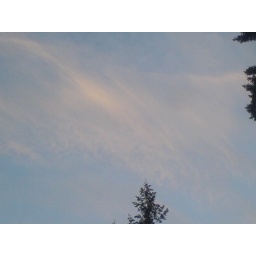
3 hours after it was a bright white trail above my house